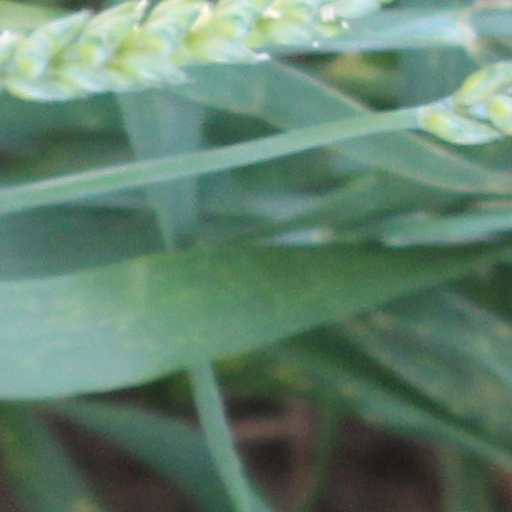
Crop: wheat